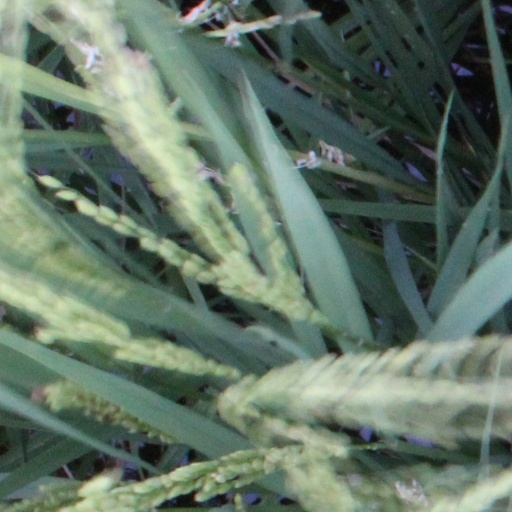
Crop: rice